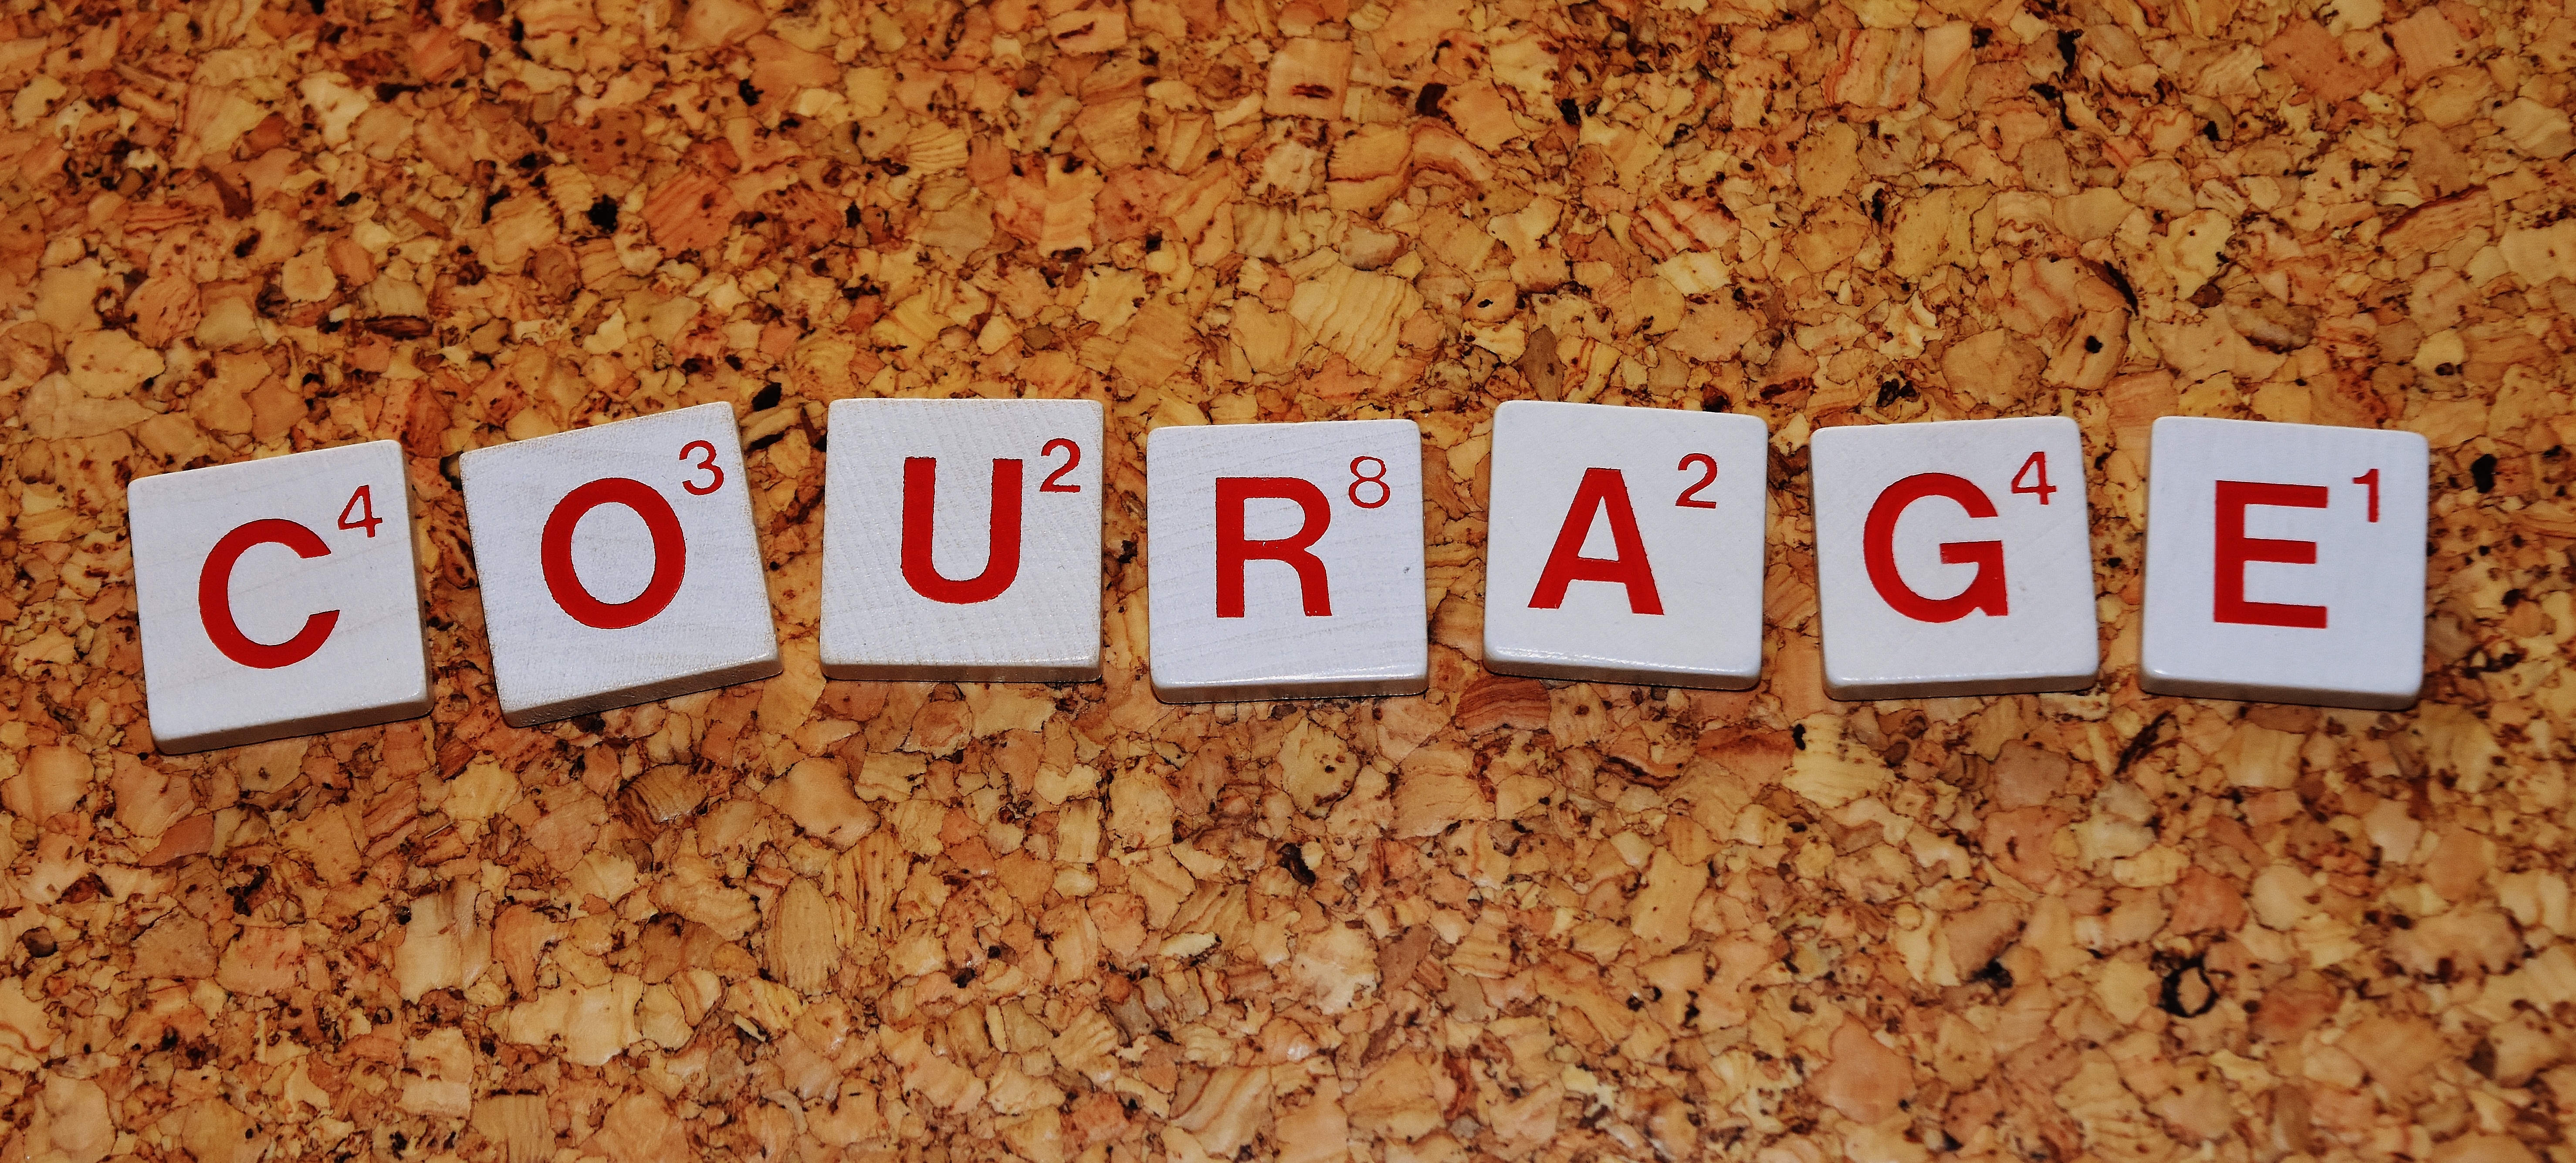
word, meal, food, breakfast, cutting, font, courage, letters, valor, grass family, snack food